2019 Chicago Public Schools strike

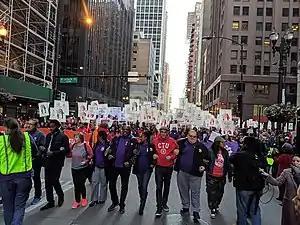
CTU and SEIU members march through downtown Chicago on October 17th, 2019

The 2019 Chicago Public Schools strike was a labor dispute between Chicago Public Schools and the Chicago Teachers Union (which represents the school district's teachers and some of the paraprofessional and school related personnel) and the Service Employees International Union Local 73 (which represents the district's support staff and a majority of the paraprofessional and school related personnel) that lasted 14 days. The strike began on October 17, 2019, when both unions failed to reach a contract agreement with Chicago Public Schools over compensation, benefits, staffing, wrap-around services such as counselors, nurses, and librarians, and caps on class sizes. On October 31, the strike officially ended when the mayor and the Chicago Teachers Union reached a tentative agreement allowing students to go back to class on November 1, 2019. The agreement included millions of dollars dedicated to reducing class sizes, hundreds more social workers, nurses and librarians, and a 16 percent salary increase over the coming five years, but did not achieve all the main goals of the unions.